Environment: real
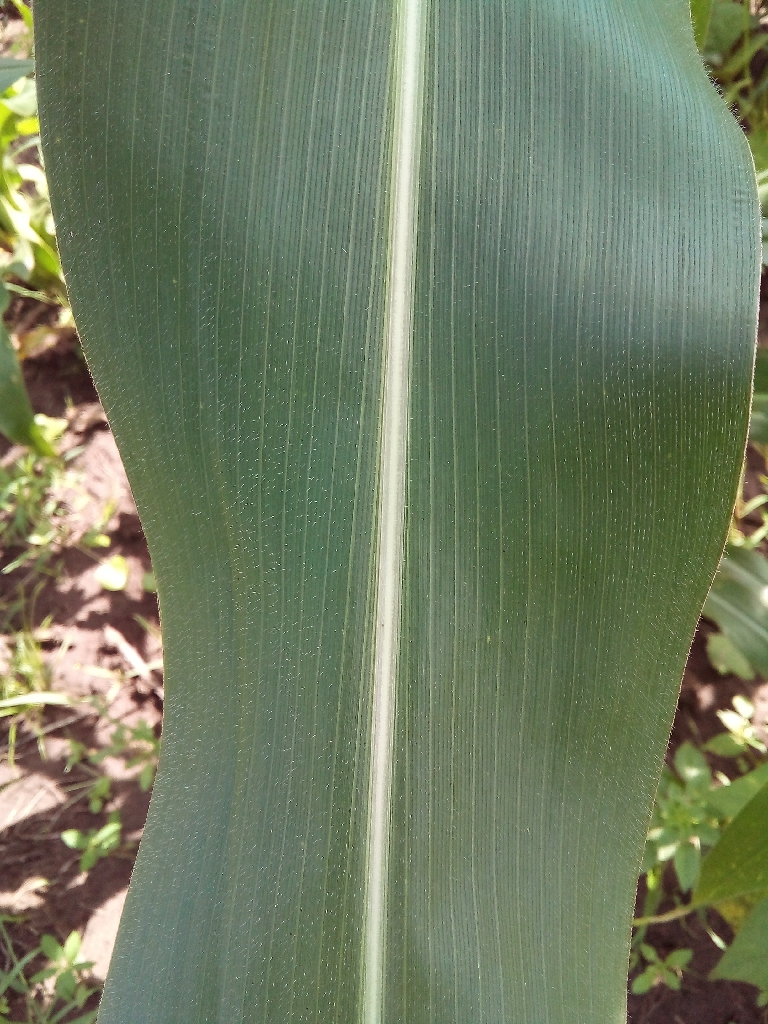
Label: healthy